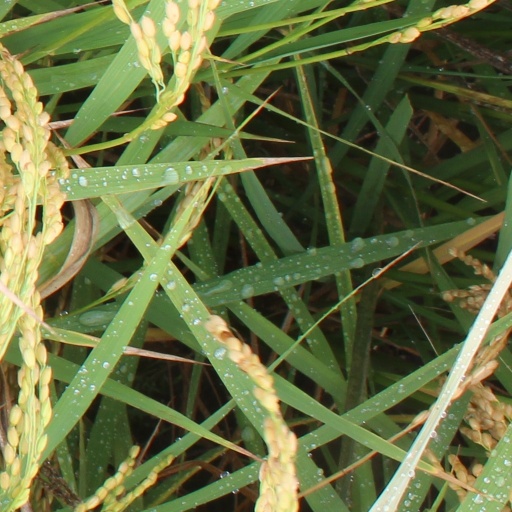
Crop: rice